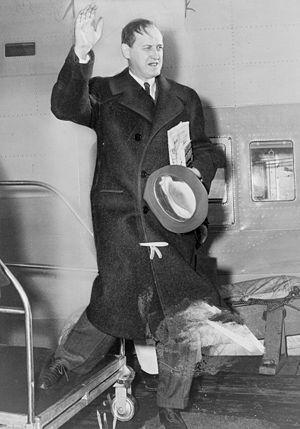
Harry Hopkins, né le 17 août 1890 à Sioux City et mort le 29 janvier 1946 à New York, est un homme politique américain. Membre du Parti démocrate, il est secrétaire du Commerce entre 1938 et 1940 dans l'administration du président Franklin Delano Roosevelt. Avant d'occuper ce poste, il est déjà un proche conseiller du président : il est entre autres l'un des précurseurs du New Deal et de programmes qui lui sont rattachés, comme la Works Progress Administration qu'il dirige et transforme en premier employeur des États-Unis. Durant la Seconde Guerre mondiale, il devient conseiller diplomatique en chef et le confident de Franklin D. Roosevelt, jouant un rôle clé dans l'élaboration du Lend-Lease, destiné aux Alliés.
Franklin Delano Roosevelt /ˈfɹæŋklɪn ˈdɛlənoʊ ˈɹoʊzəvɛlt/, né le 30 janvier 1882 à Hyde Park et mort le 12 avril 1945 à Warm Springs, est un homme d'État américain, 32ᵉ président des États-Unis, en fonctions de 1933 à 1945. Figure centrale du XXᵉ siècle, il est le seul président américain à avoir été élu à quatre reprises. Il ne fait cependant qu'entamer son quatrième mandat, emporté par la maladie quelques mois après le début de celui-ci. Il est également le troisième président des États-Unis dont la majorité des ancêtres est d'origine néerlandaise après Martin Van Buren et Theodore Roosevelt, étant issu de la même famille que ce dernier.
Le New Deal est le nom donné par le président des États-Unis Franklin Delano Roosevelt à sa politique interventionniste mise en place pour lutter contre les effets de la Grande Dépression aux États-Unis. Ce programme s'est déroulé entre 1933 et 1938, avec pour objectif de soutenir les couches les plus pauvres de la population, réussir une réforme innovante des marchés financiers et redynamiser une économie américaine meurtrie depuis le krach de 1929 par le chômage et les faillites en chaîne.